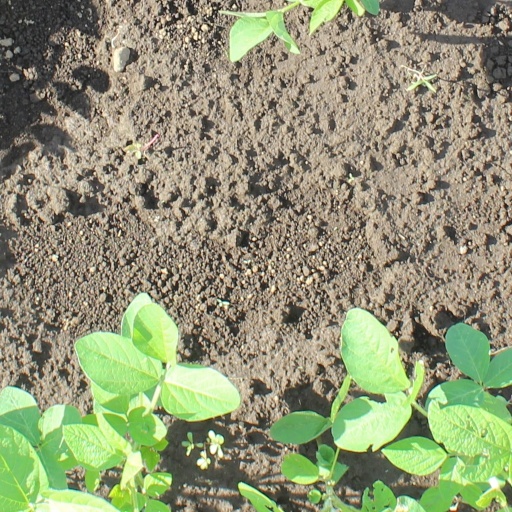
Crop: soybean